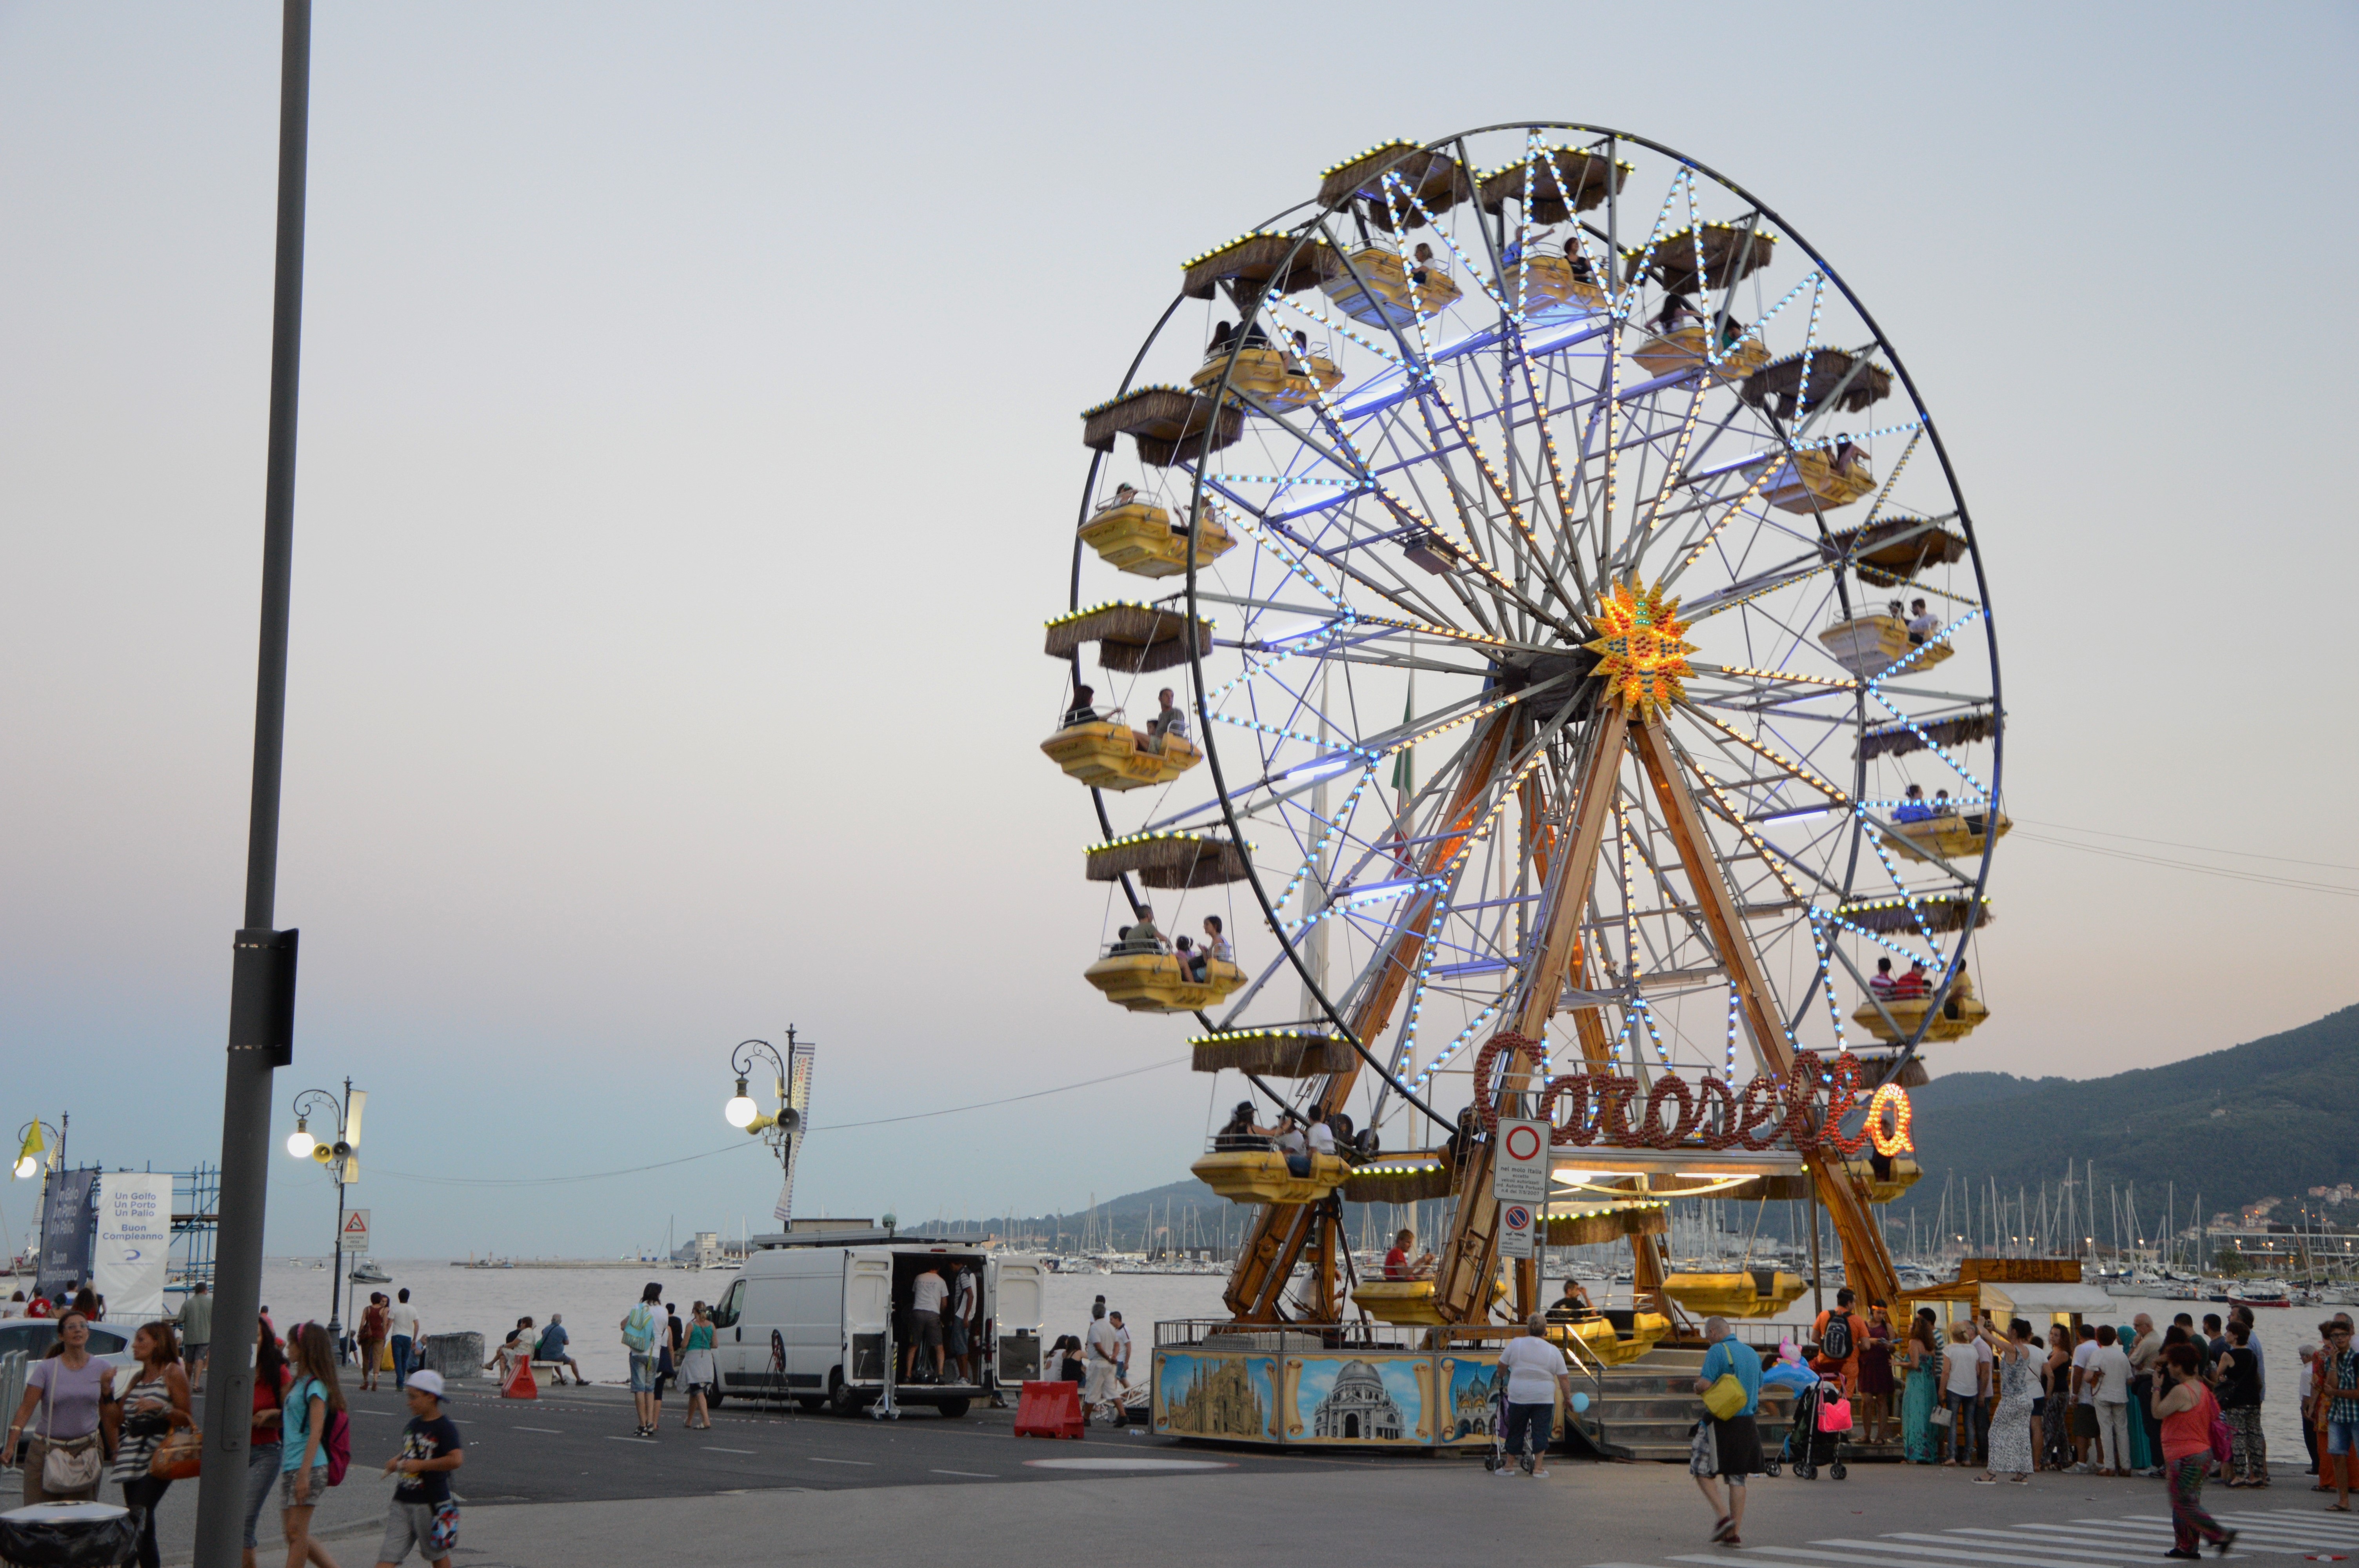
landscape, sea, music, people, sunset, pier, recreation, love, high, spice, ferris wheel, amusement park, park, romantic, italy, colorful, yellow, circle, family, lights, shadows, colors, fun, mountains, tourist attraction, funfair, fair, porto, fun park, amici, outdoor recreation, what to do, carosella, i rotate